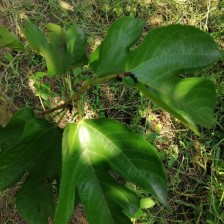
Variety: RedKing